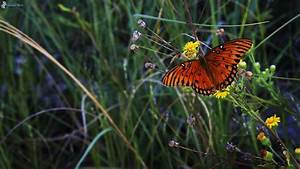
Label: butterfly